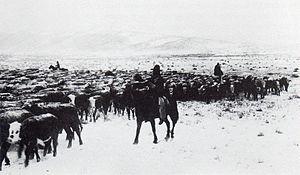
L'élevage d'hiver a augmenté les tâches et les risques difficiles pour transfère le bétail aux distances longues.